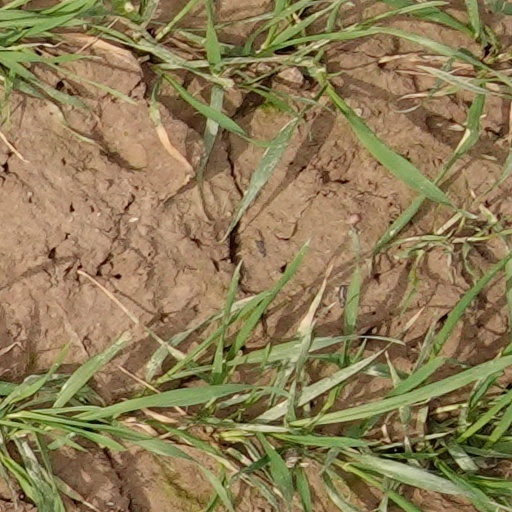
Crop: wheat